British Empire in World War II

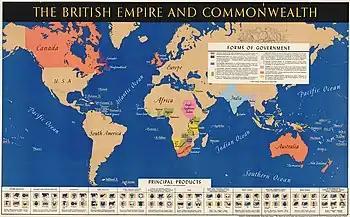
British Empire and Commonwealth forms of government and production c 1940

While the war was initially intended to be limited, resources were mobilized quickly, and the first shots were fired almost immediately. Just hours after the Australian declaration of war, a gun at Fort Queenscliff fired across the bows of a ship as it attempted to leave Melbourne without required clearances. On 10 October 1939, an aircraft of No. 10 Squadron RAAF based in England became the first Commonwealth air force unit to go into action when it undertook a mission to Tunisia. The first Canadian convoy of 15 ships bearing war goods departed Halifax just six days after the nation declared war, with two destroyers and . A further 26 convoys of 527 ships sailed from Canada in the first four months of the war, and by 1 January 1940 Canada had landed an entire division in Britain. On 13 June 1940 Canadian troops deployed to France in an attempt to secure the southern flank of the British Expeditionary Force in Belgium. As the fall of France grew imminent, Britain looked to Canada to rapidly provide additional troops to strategic locations in North America, the Atlantic and Caribbean. Following the Canadian destroyer already on station from 1939, Canada provided troops from May 1940 to assist in the defence of the British Caribbean colonies, with several companies serving throughout the war in Bermuda, Jamaica, the Bahamas and British Guiana. Canadian troops were also sent to the defence of the colony of Newfoundland, on Canada's east coast, the closest point in North America to Germany. Fearing the loss of a land link to the British Isles, Canada was also requested to occupy Iceland, which it did from June 1940 to the spring of 1941, following the initial British invasion.